Greg Rucka

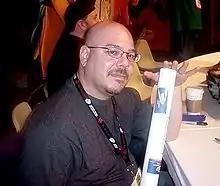
Rucka in 2004

Gregory Rucka (born November 29, 1969) is an American writer known for the series of novels starring his character Atticus Kodiak, the creator-owned comic book series "Whiteout", "Queen & Country", "Stumptown" and "Lazarus", as well as lengthy runs on such titles as "Detective Comics", "Wonder Woman" and "Gotham Central" for DC Comics, and "Elektra", "Wolverine" and "The Punisher" for Marvel. He has written a substantial amount of supplemental material for a number of DC Comics' line-wide and inter-title crossovers, including "", "Infinite Crisis" and "".